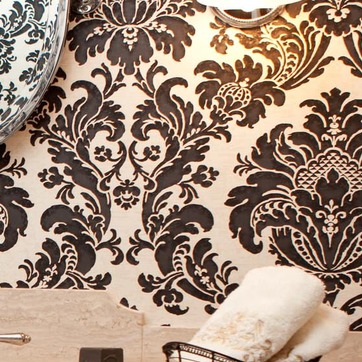
Material: wallpaper